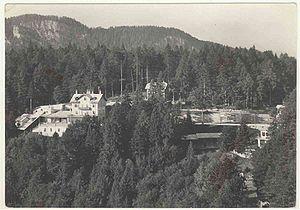
La Course de côte Bolzano - Col de Mendola était une compétition automobile italienne pour voitures de course et -autrefois- motocyclettes disputée en été, le plus souvent entre la mi-juin et la mi-juillet. Le départ était donné du sud-ouest de Bolzano, et l'arrivée se disputait sur les flancs du Passo della Mendola.